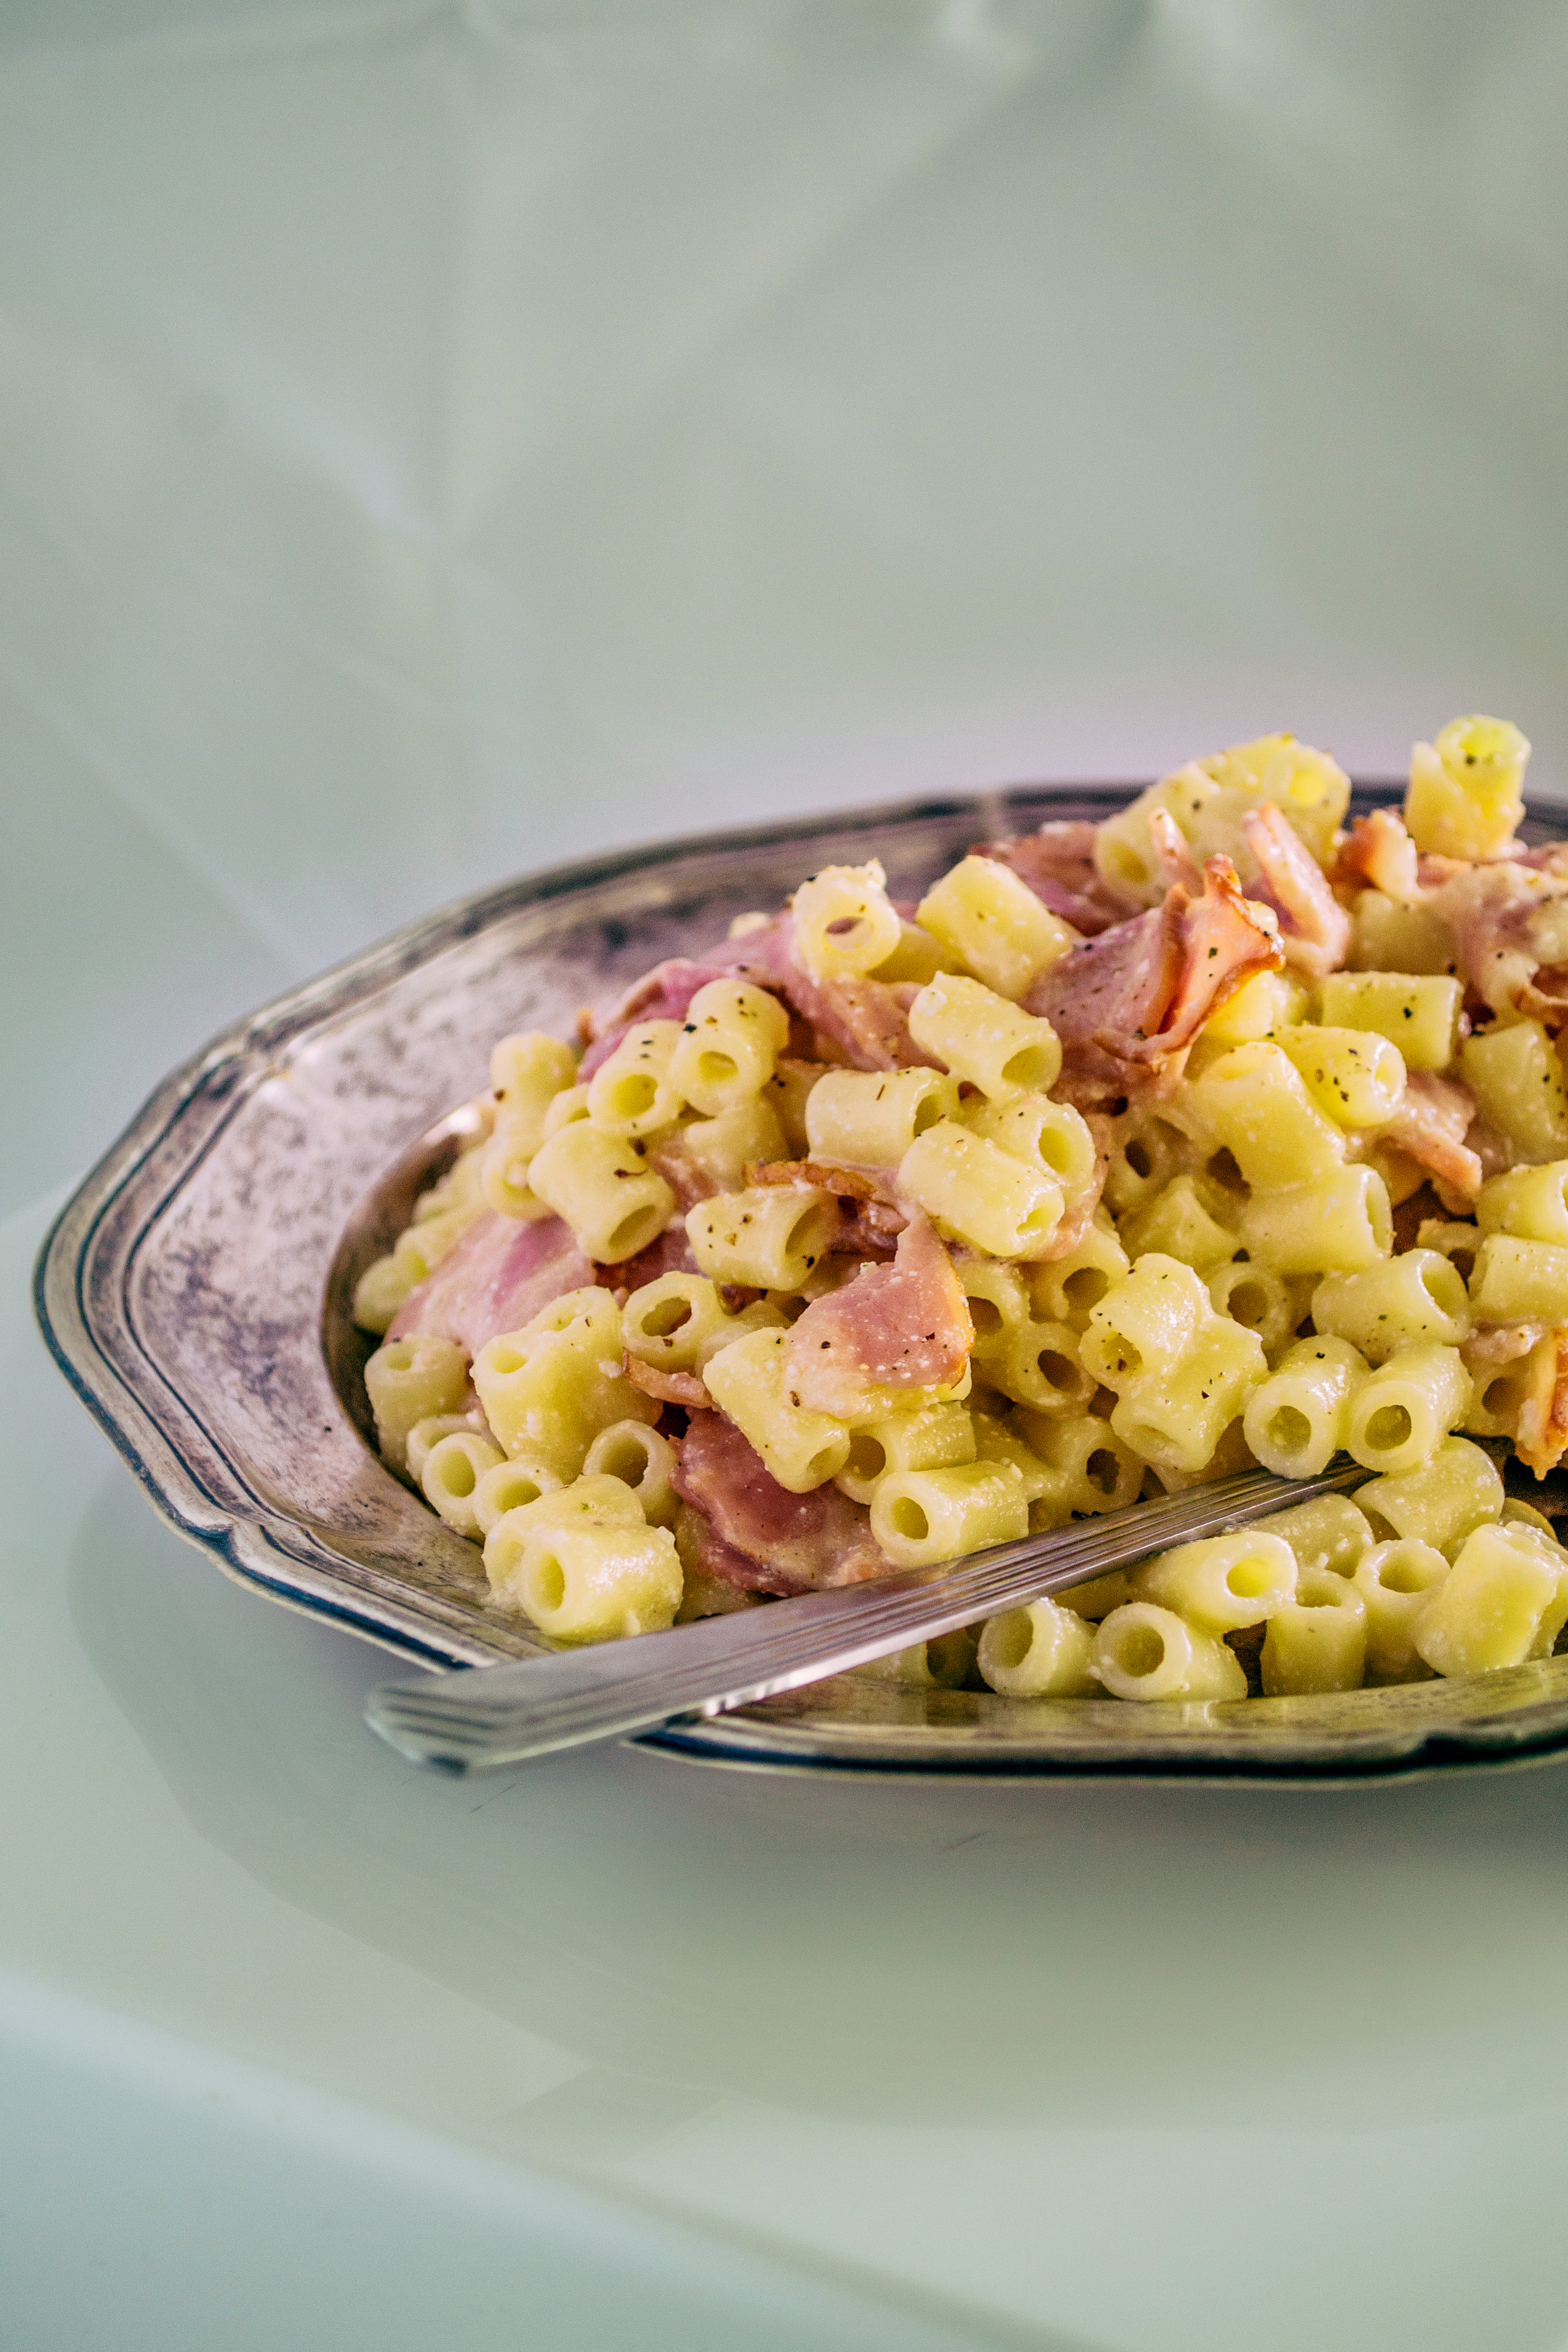
food, dish, cuisine, vegetarian food, european food, italian food, pasta salad, side dish, recipe, breakfast, macaroni, american food, pasta